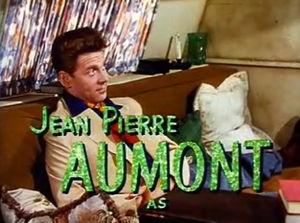
Lili est un film américain de Charles Walters avec Leslie Caron et Mel Ferrer, sorti en 1953.